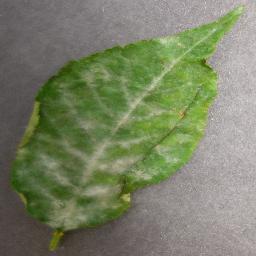
Label: Cherry___Powdery_mildew